LaRoyce Hawkins

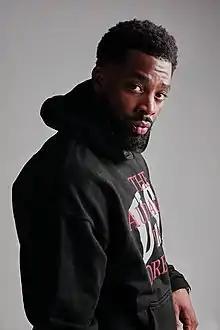
Hawkins in 2022

LaRoyce C. Hawkins (born May 4, 1988) is an American actor, stand-up comedian, spoken word artist, and musician. Hawkins stars on NBC's police drama "Chicago P.D.", where he portrays Officer Kevin Atwater. The show is in its twelfth season. Hawkins also has a regular role on the crossover show "Chicago Fire".